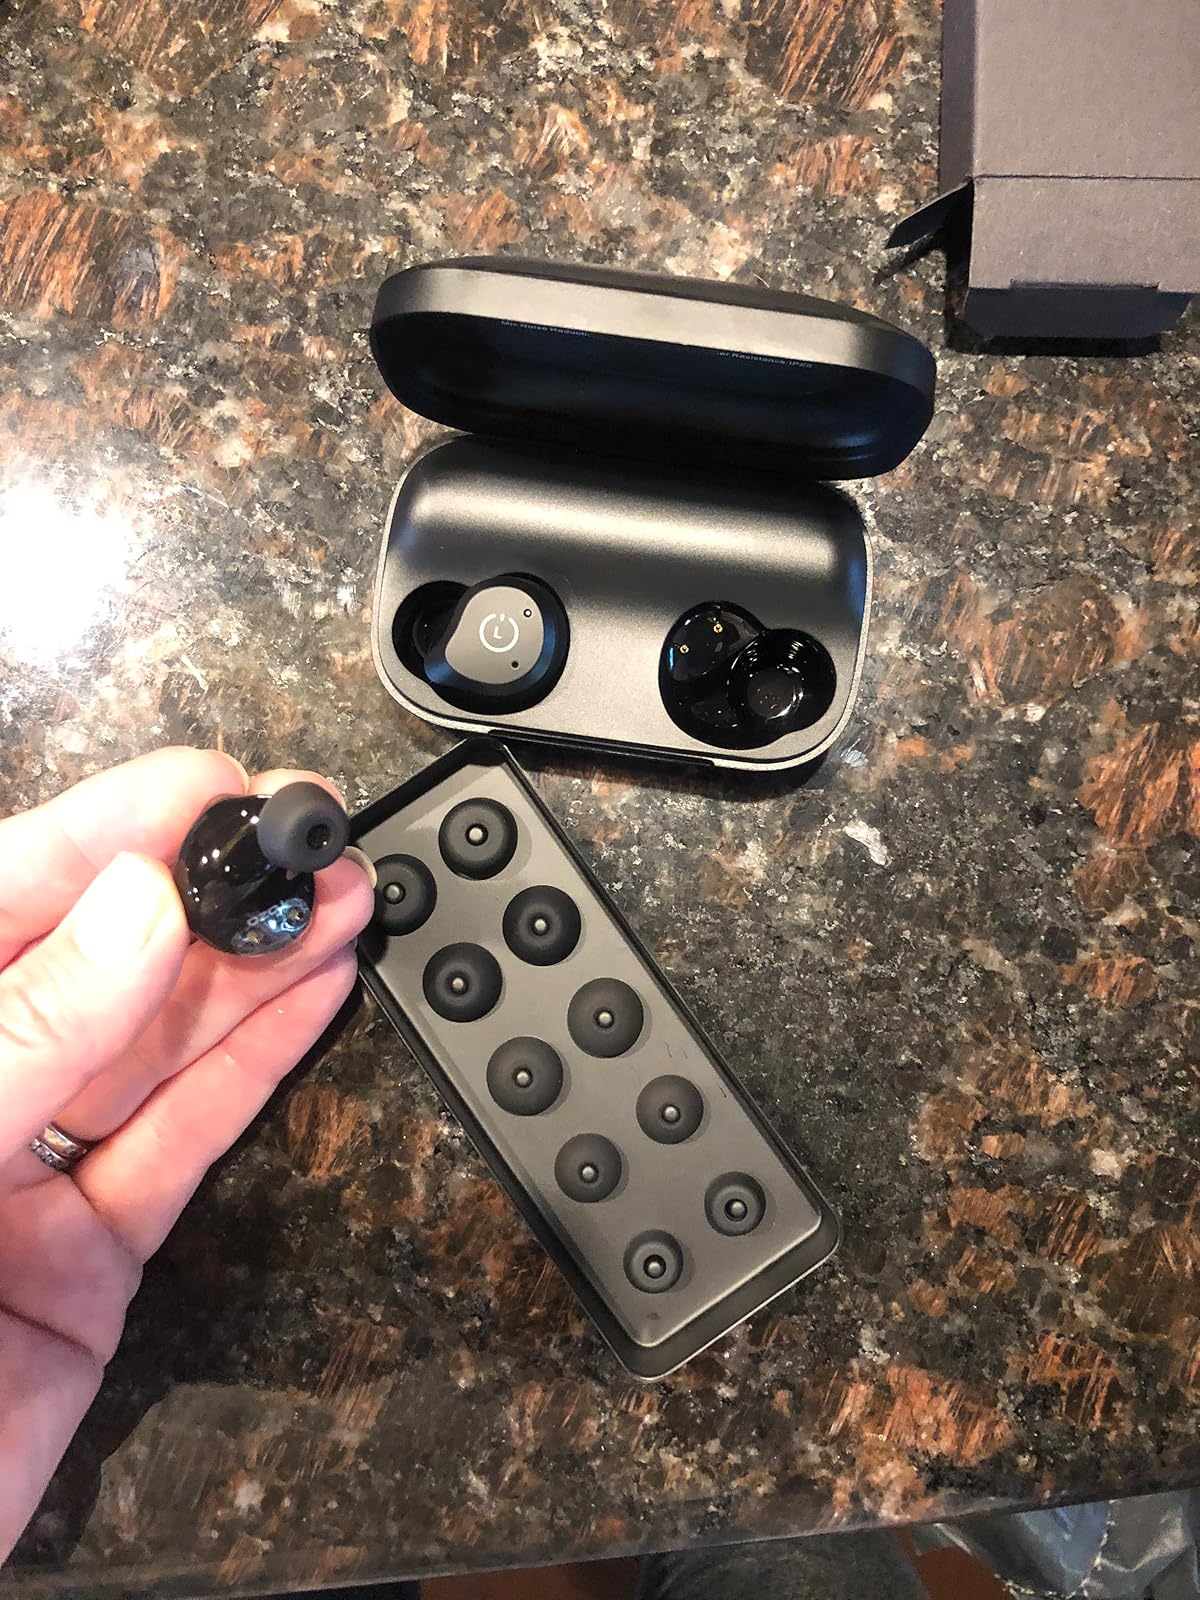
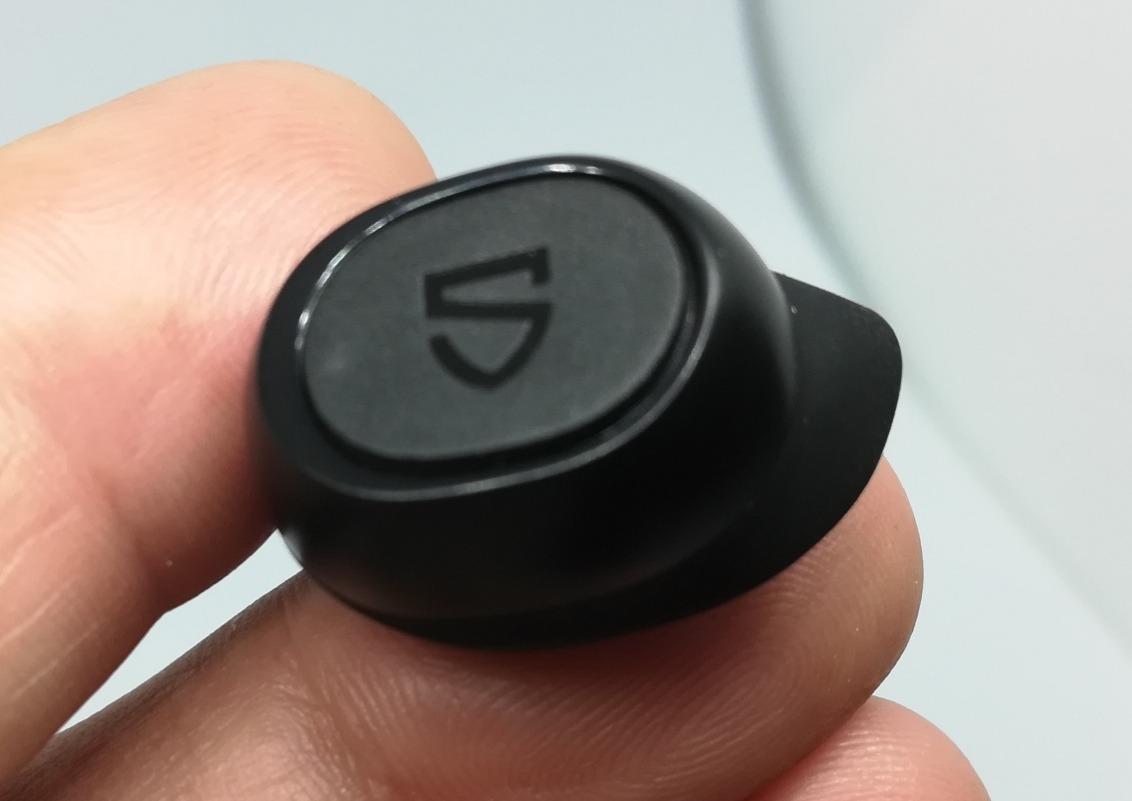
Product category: earbuds
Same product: no